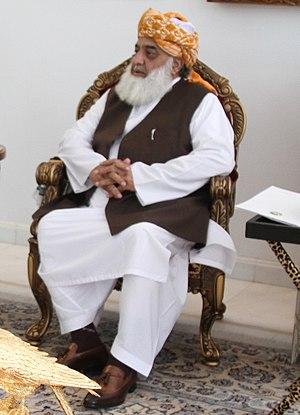
Le Muttahida Majlis-e-Amal est une alliance de partis politiques religieux du Pakistan, fondée en 2002. Elle agrège cinq partis islamistes, dont les plus importants sont la Jamaat-e-Islami et la Jamiat Ulema-e-Islam, dans le but de présenter des candidats sous une étiquette commune pour les élections législatives 2002.
Maulana Fazal-ur-Rehman, né le 19 juin 1953 à Dera Ismail Khan, est un homme politique pakistanais et un ecclésiastique islamique. Il a fondé et dirige depuis 1988 l'un des principaux partis politiques religieux du pays, la Jamiat Ulema-e-Islam. Il a été élu quatre fois député de l'Assemblée nationale et a été le chef officiel de l'opposition de 2004 à 2008.
La Jamiat Ulema-e-Islam ou sous l'acronyme JUI-F est un parti politique religieux pakistanais. Fondé en 1988, il est l'un des plus importants partis islamistes du pays, et est dirigé par Fazal-ur-Rehman. Il est membre de l’alliance islamiste Muttahida Majlis-e-Amal.